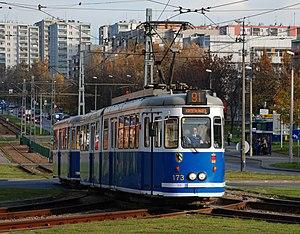
Le tramway de Cracovie dessert la ville de Cracovie grâce à 27 lignes - 22 régulières, deux rapides et trois de nuit. Exploité par MPK Kraków, le réseau existe depuis 1882.